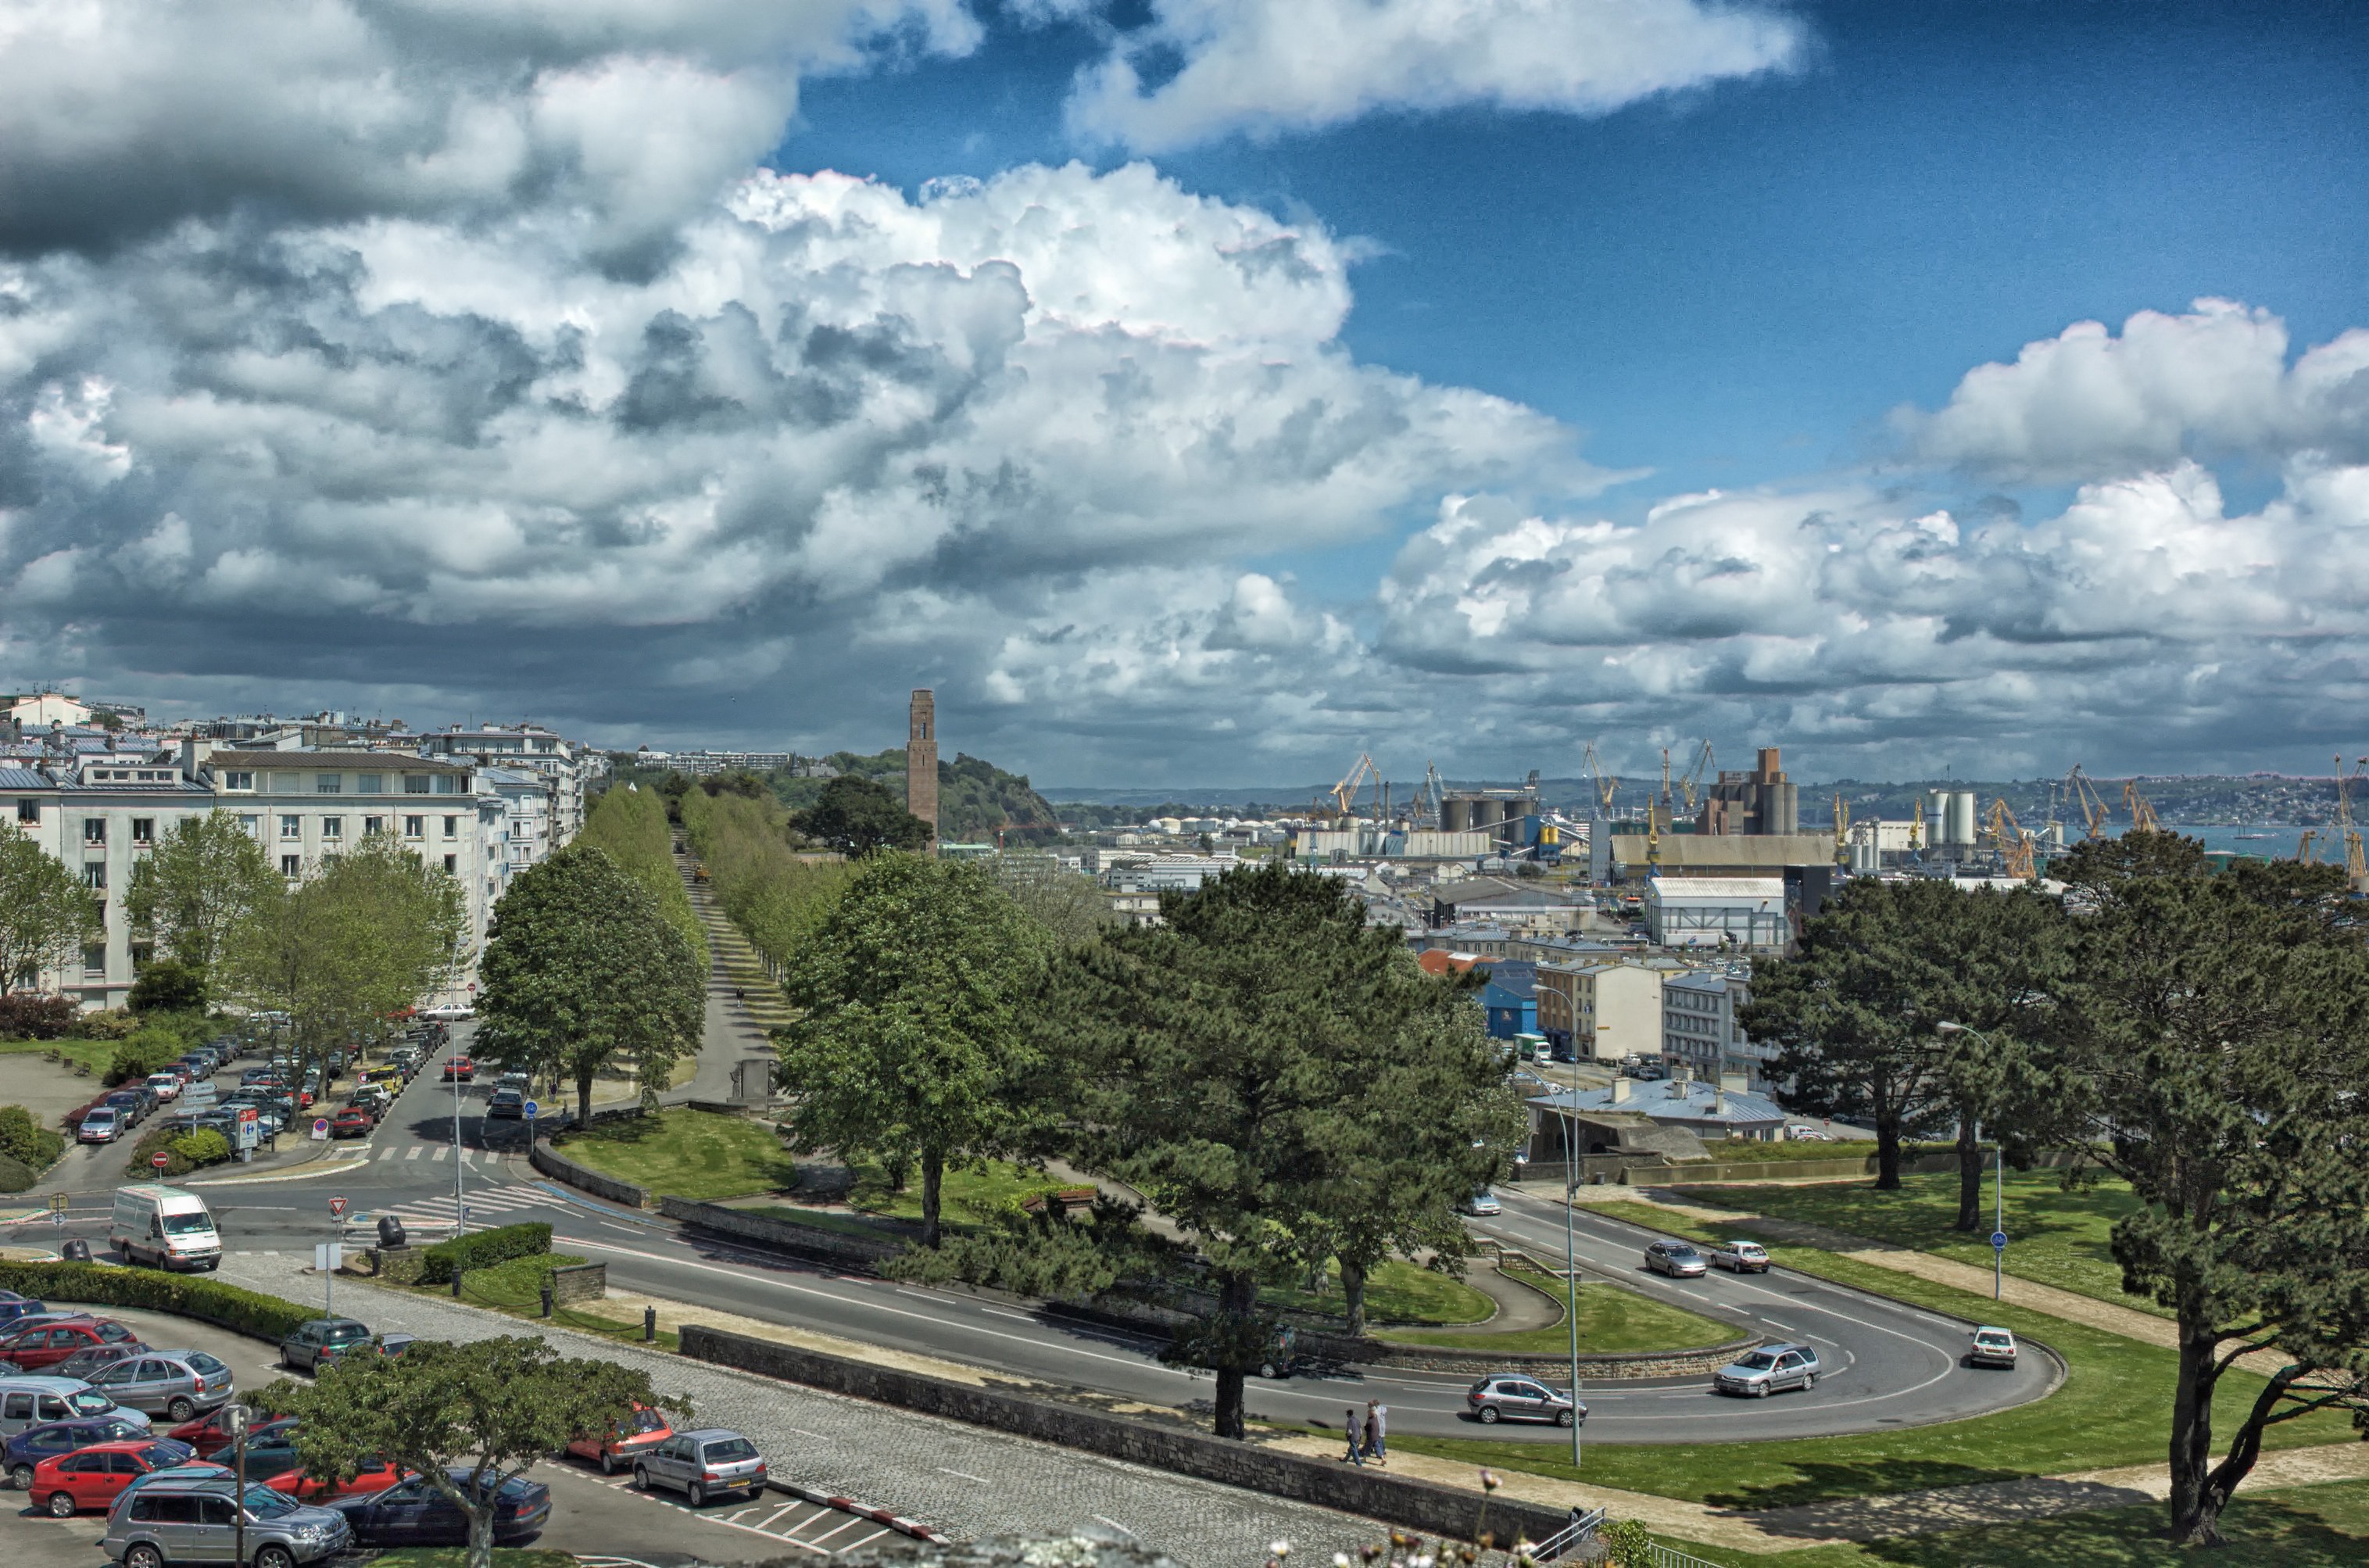
landscape, cloud, architecture, sky, skyline, photography, town, city, urban, cityscape, panorama, downtown, france, suburb, landmark, trees, outside, streets, clouds, buildings, cars, cities, neighbourhood, bird's eye view, aerial photography, brest, urban area, residential area, human settlement